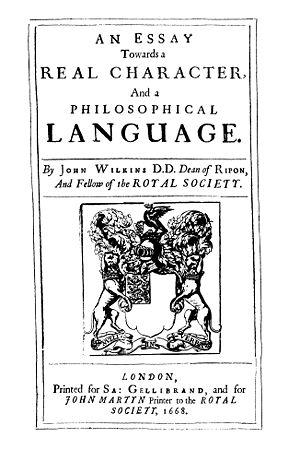
L'ithkuil est une langue construite expérimentale et philosophique conçue par John Quijada depuis 1978. Le mot « iţkuîl », romanisé en « ithkuil » signifie représentation hypothétique du langage.
John Wilkins, fut un ecclésiastique et un scientifique anglais, évêque de Chester de 1668 à 1672.
Le Système international d'unités, inspiré du système métrique, est le système d'unités le plus largement employé au monde ; mais il n'est pas officiellement utilisé aux États-Unis, au Liberia et en Birmanie. Il s’agit d’un système décimal sauf pour la mesure du temps et des angles. C’est la Conférence générale des poids et mesures, rassemblant des délégués des États membres de la Convention du Mètre, qui décide de son évolution, tous les quatre ans, à Paris. L’abréviation de « Système international » est SI, quelle que soit la langue utilisée.